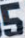
Number: 5